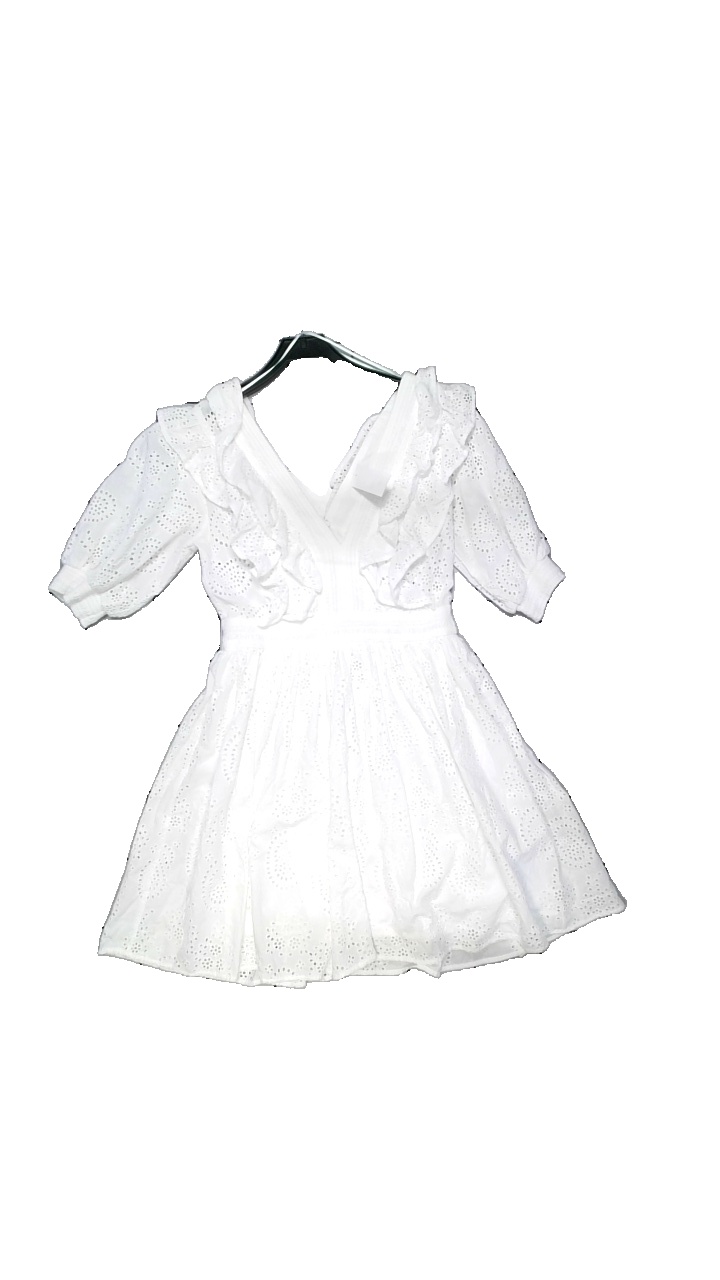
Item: Dress (Ladies)
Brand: H&m
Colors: White
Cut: Loose, V-collar
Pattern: Lace
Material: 50% cotton, 50% viscose
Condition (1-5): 4
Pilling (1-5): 4
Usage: Reuse
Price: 150-250